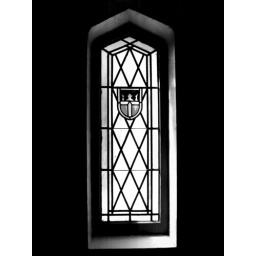
Original stained glass window of building lobby built in 1927, long island city, ny